Levingston Shipbuilding Company

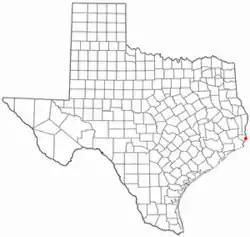
Location in Texas, United States

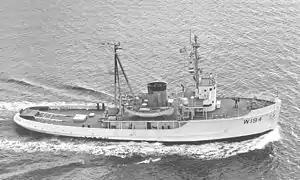
USCGC Modoc (WMEC-194), ex-Bagaduce, built at Levingston Shipbuilding in 1944

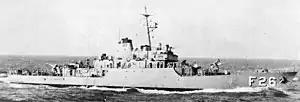
IRIS Naghdi (82), built at Levingston Shipbuilding in 1963

Levingston Shipbuilding Company was a shipbuilding company at Orange, Texas on the Sabine River founded by George Levingston. During World War II Levingston Shipbuilding Company built ships for the United States Naval Station Orange also on the Sabine River. George Levingston also purchased major shares of Joseph Weaver and Son Shipyard, also on the Sabine River. The company was started by Samuel H. Levingston in 1859.